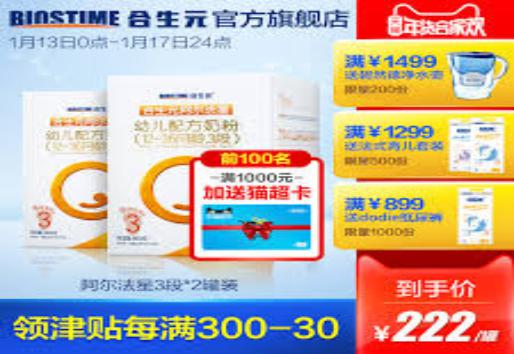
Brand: biostime-2
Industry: Food